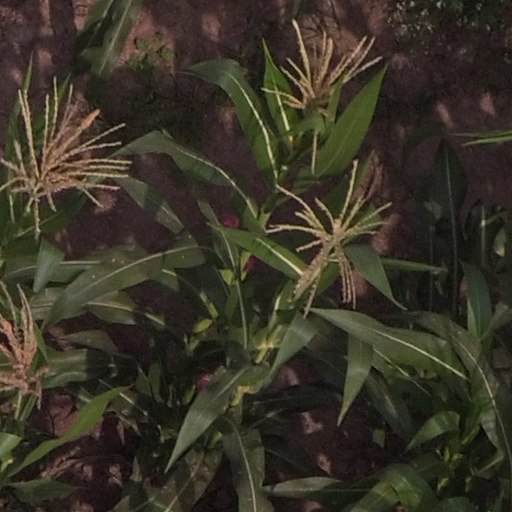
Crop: maize; corn